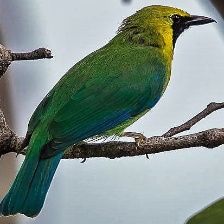
Species: BORNEAN LEAFBIRD
Scientific name: CHLOROPSIS KINABALUENSIS